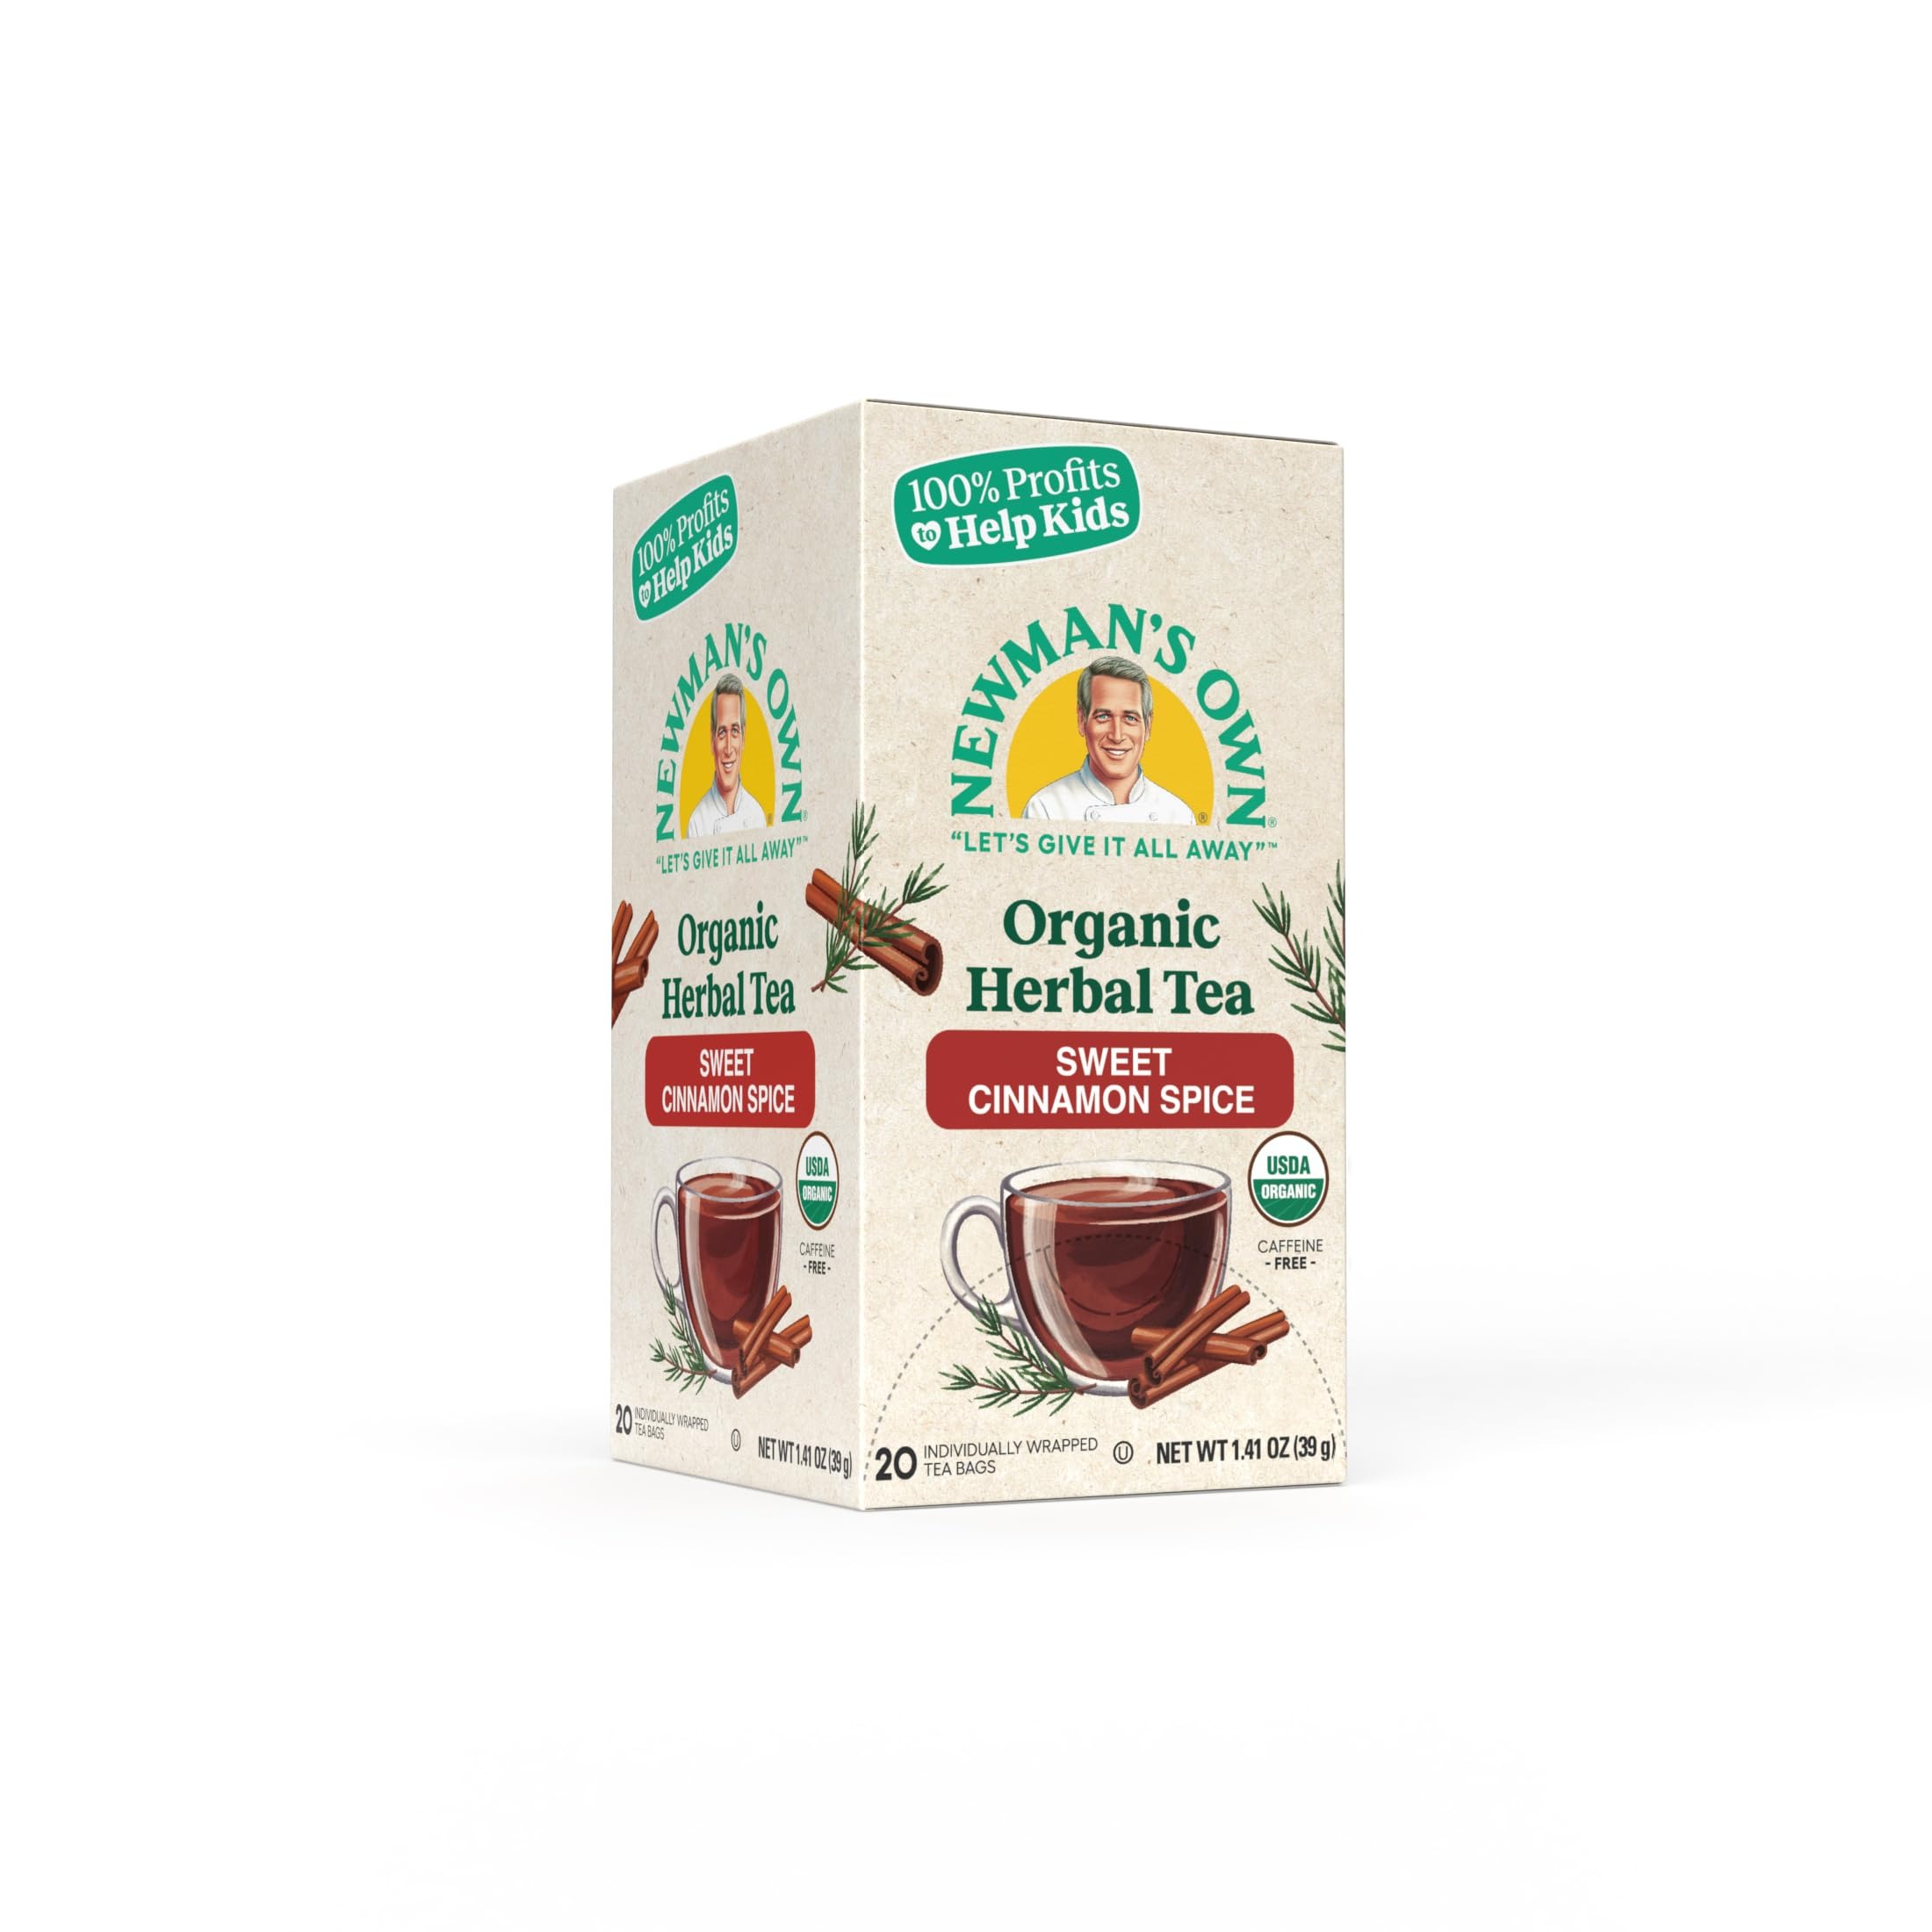
Item Name: Newman's Own Organic Sweet Cinnamon Spice Herbal Tea with Rooibos Tea with Organic Ginger 20 Individually Wrapped Tea Bags Per Box USDA Certified and Kosher Cinnamon Tea Caffeine-Free
Bullet Point 1: ORGANIC SWEET CINNAMON SPICE TEA- Newman’s Own Organic Sweet Cinnamon Spice Herbal Tea blend has comforting flavors of cinnamon with a kick of ginger and sweetness notes of orange. This invigorating and aromatic herbal tea is made from organic ingredients.
Bullet Point 2: SINGLE SERVE SWEET CINNAMON TEA BAGS- Each box has 20 foil lined, individually wrapped tea bags with tag. Sweet Cinnamon Tea is made with red rooibos tea to elevate your tea experience.
Bullet Point 3: NATURALLY CAFFEINE FREE- Newman's Own Organic Sweet Cinnamon Spice Herbal Tea is made with organic ingredients, which means it is non-GMO and free of artificial preservatives, flavors, and colors. Sweet Cinnamon Tea is naturally caffeine-free and can be enjoyed any time of the day and is wonderful either hot or iced.
Bullet Point 4: “LET’S GIVE IT All AWAY” – 100% Profits to Help Kids. Newman’s Own nourishes and transforms the lives of children who face adversity. Newman's Own Tea is proud to continue Paul Newman’s tradition.
Bullet Point 5: USDA CERTIFIED ORGANIC AND KOSHER- Newman's Own Herbal Sweet Cinnamon Spice Tea is organically grown according to USDA standards.
Value: 20.0
Unit: Count

Price: 8.14